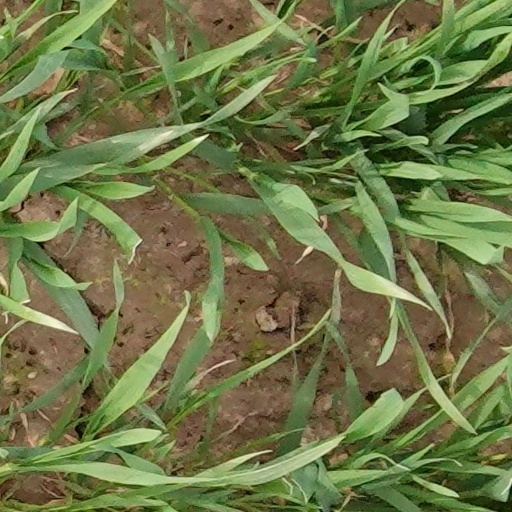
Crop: wheat